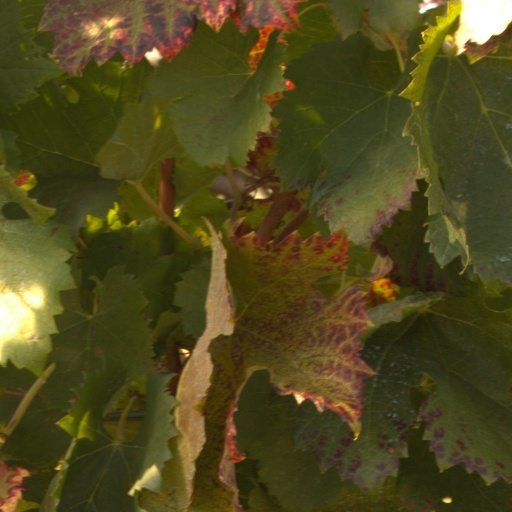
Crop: grape